Husein Mutahar

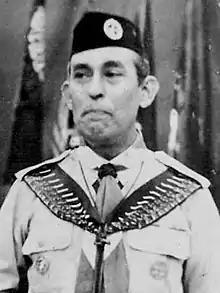
Mutahar on his scout outfit in 1998

Major Muhammad Husein Mutahar (full name:; 5 August 1916 – 9 June 2004) was the founder of Paskibraka, a youth organization in Indonesia which has the main task for raising and lowering the heirloom national flag of Indonesia (now duplicate) in ceremonies commemorating the independence day of Indonesia (17 August). Mutahar was also an Indonesian music composer, especially for national songs and children's songs. As a composer, he was better known as H. Mutahar as his abbreviation name. In addition, as a diplomat Mutahar was once served as Indonesian ambassador to the Vatican in 1969 to 1973.